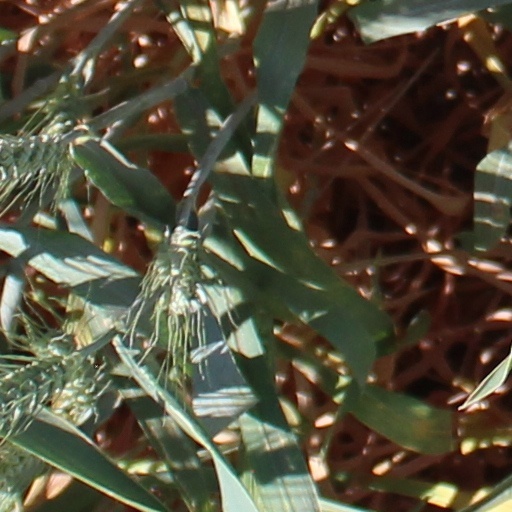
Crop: wheat